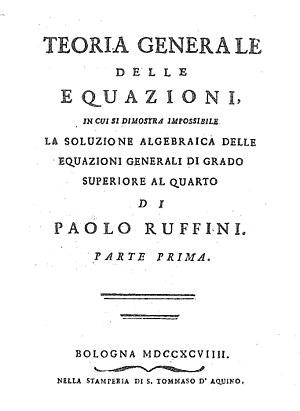
En mathématiques et plus précisément en algèbre, le théorème d'Abel, parfois appelé théorème d'Abel-Ruffini ou encore théorème de Ruffini, indique que pour tout entier n supérieur ou égal à 5, il n'existe pas de formule générale exprimant « par radicaux » les racines d'un polynôme quelconque de degré n, c'est-à-dire de formule n'utilisant que les coefficients, la valeur 1, les quatre opérations et l'extraction des racines n-ièmes. Ceci contraste avec les degrés 2, 3 et 4 pour lesquels de telles formules génériques existent, la plus connue étant celle pour le degré 2, qui exprime les solutions de ax² + bx + c = 0 sous la forme /2a.
Paolo Ruffini est un médecin et mathématicien italien.